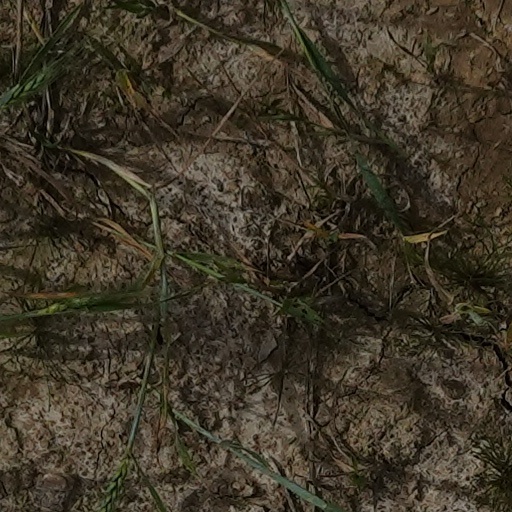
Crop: wheat